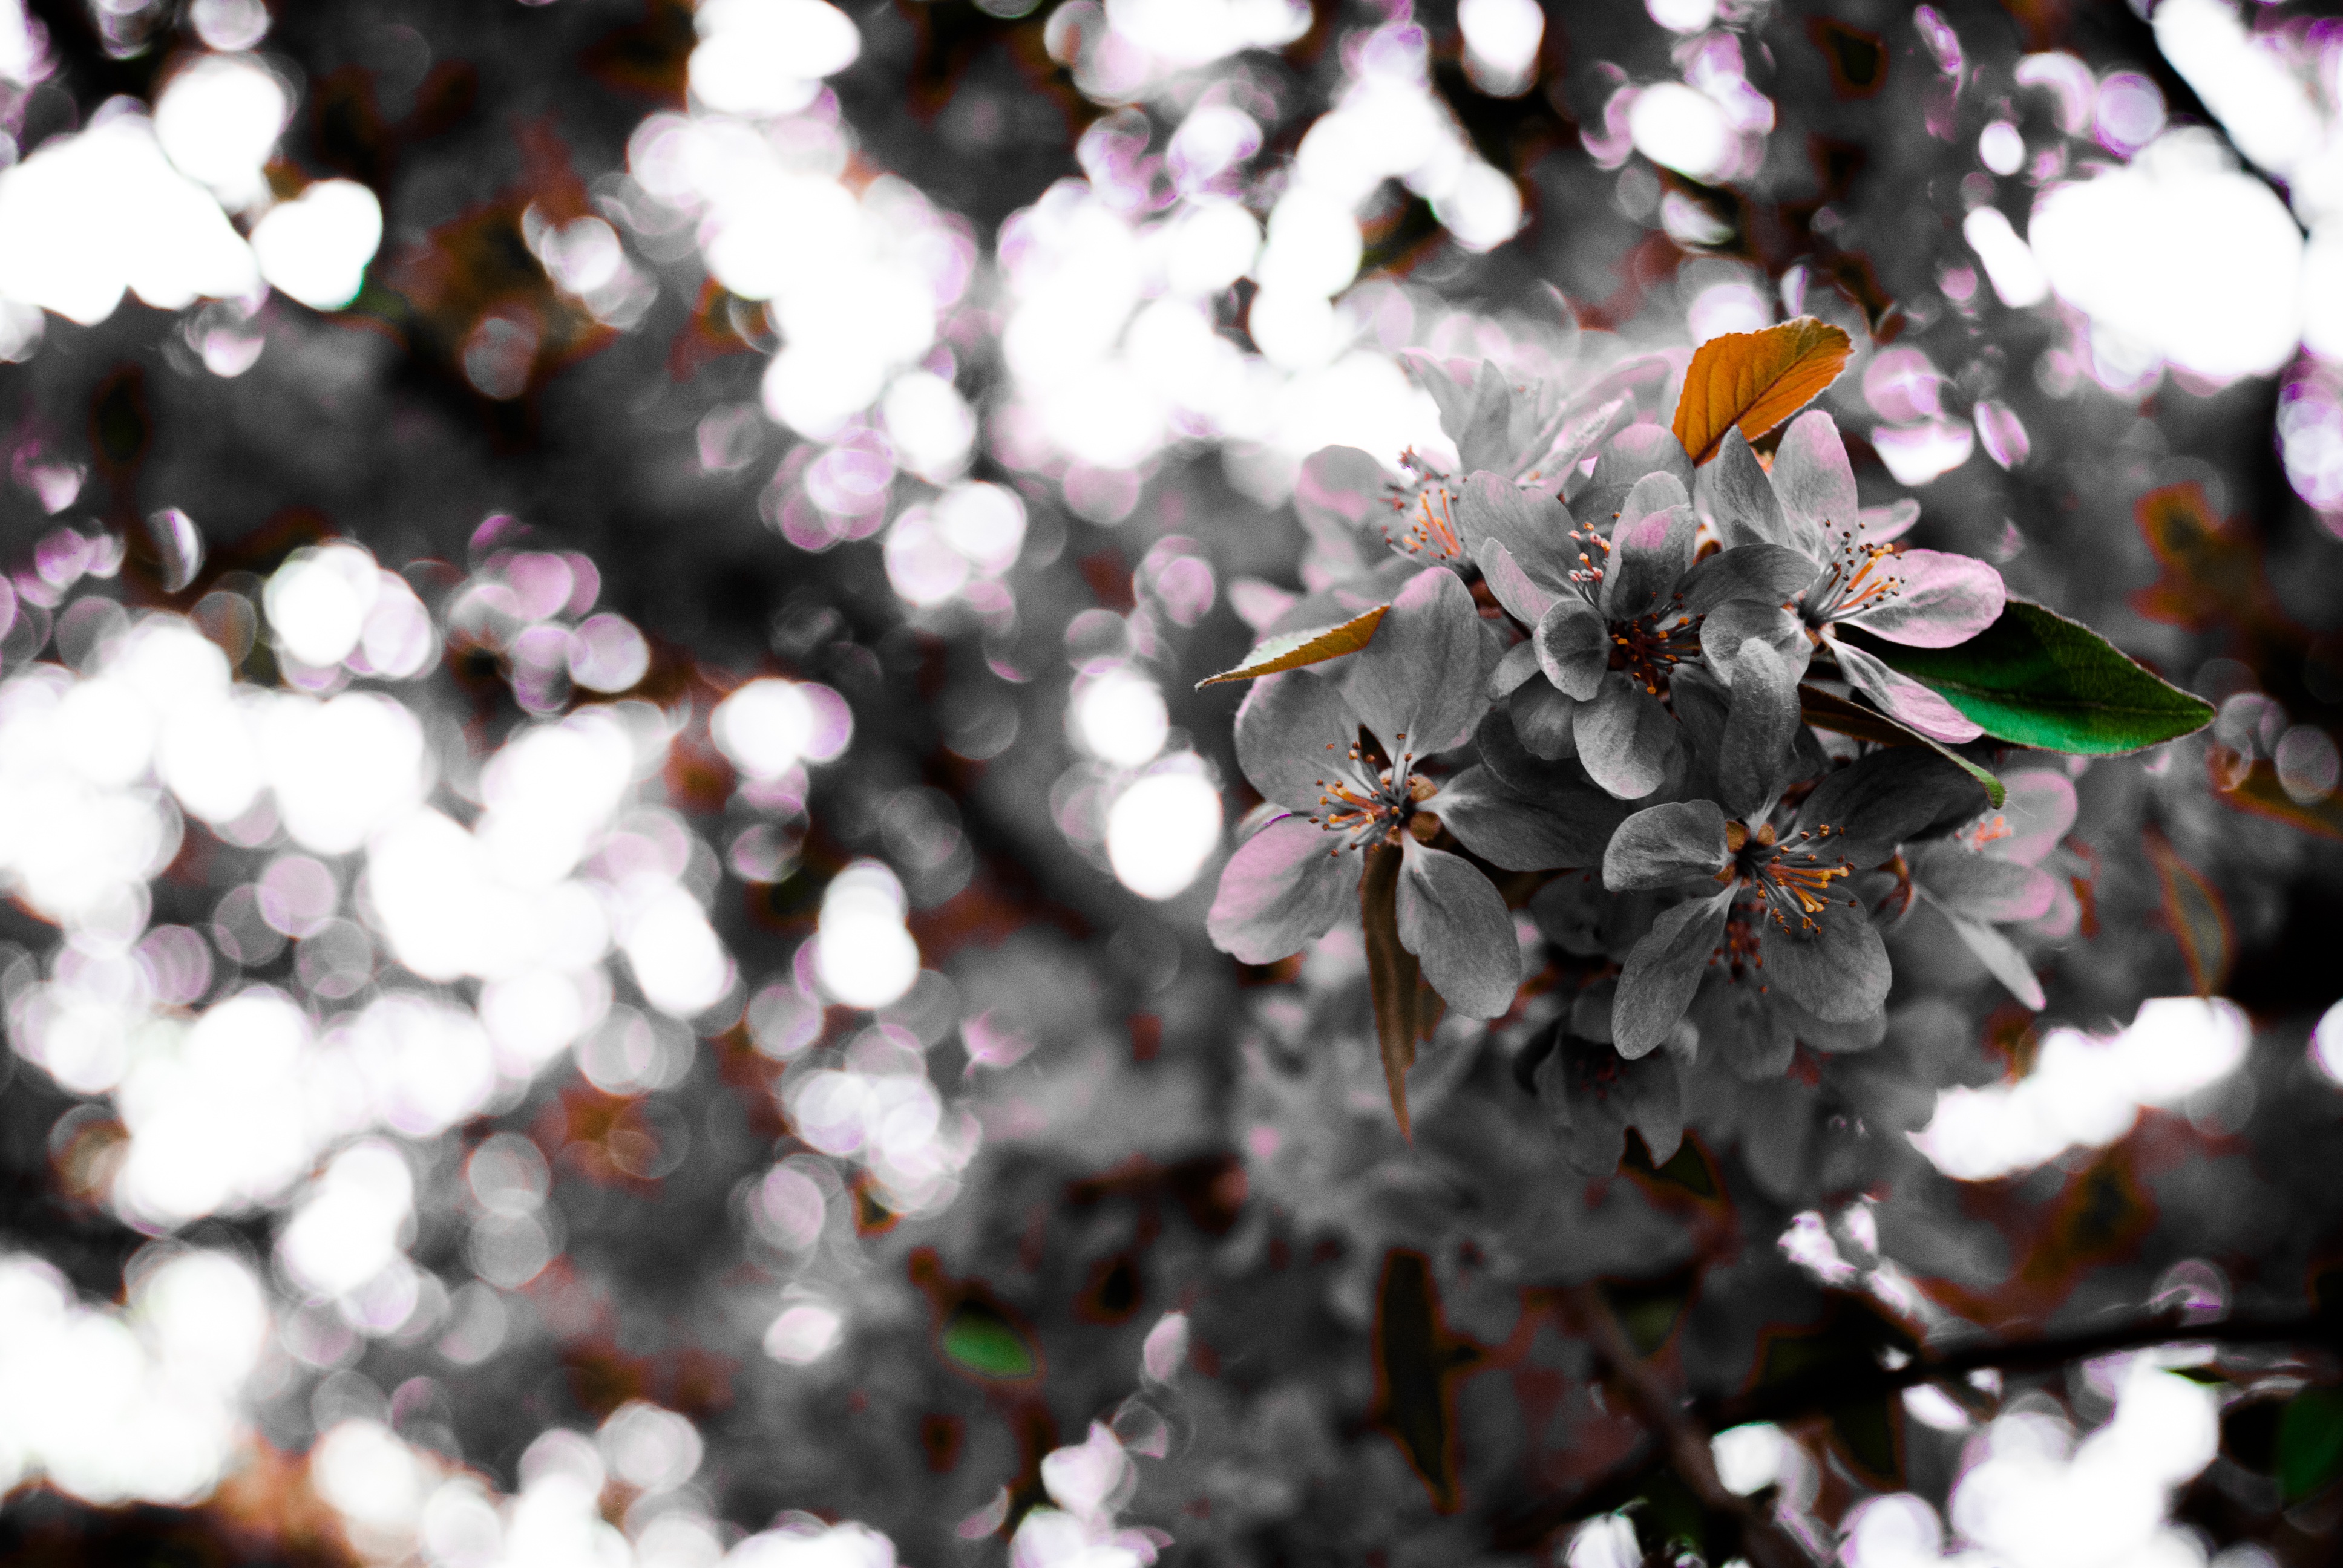
tree, branch, blossom, plant, leaf, flower, petal, spring, produce, botany, flora, season, cherry blossom, close up, shrub, blumen, macro photography, flowering plant, land plant, salon fr hling, schwarzweiss foto der bl te